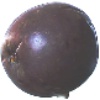
Label: Passion Fruit 1